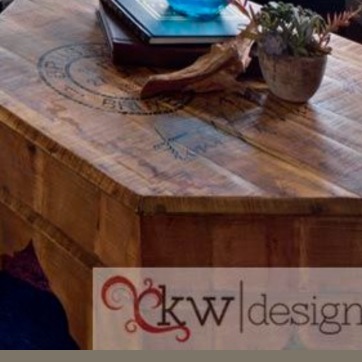
Material: wood